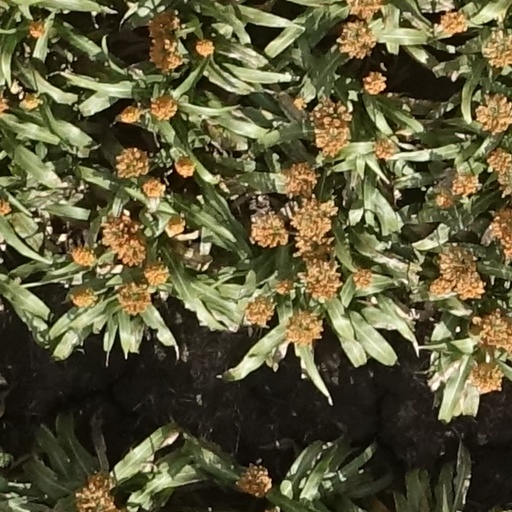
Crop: sorghum